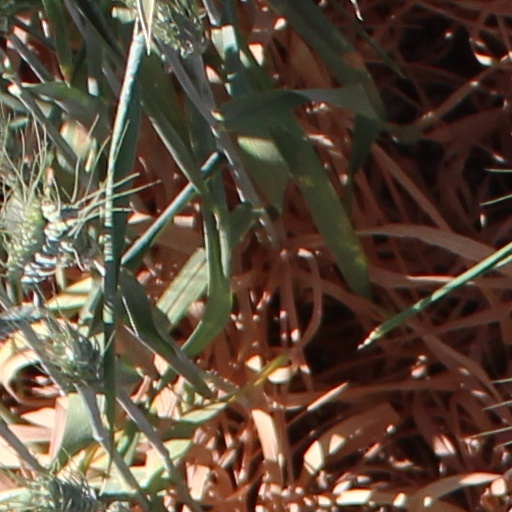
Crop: wheat